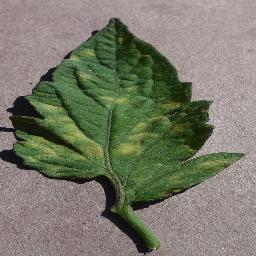
Label: Tomato___Leaf_Mold